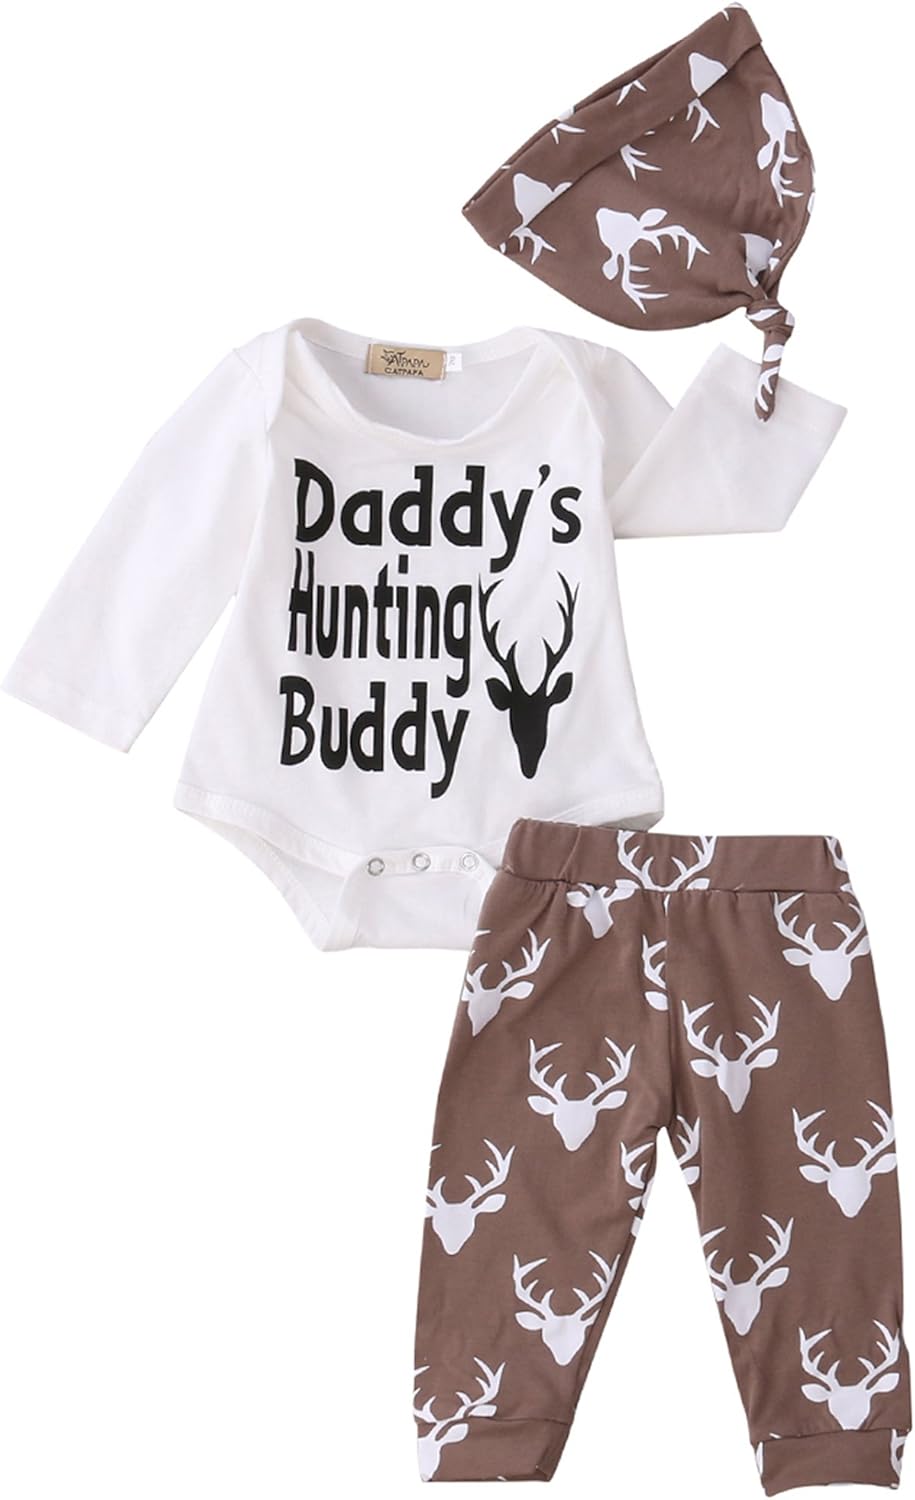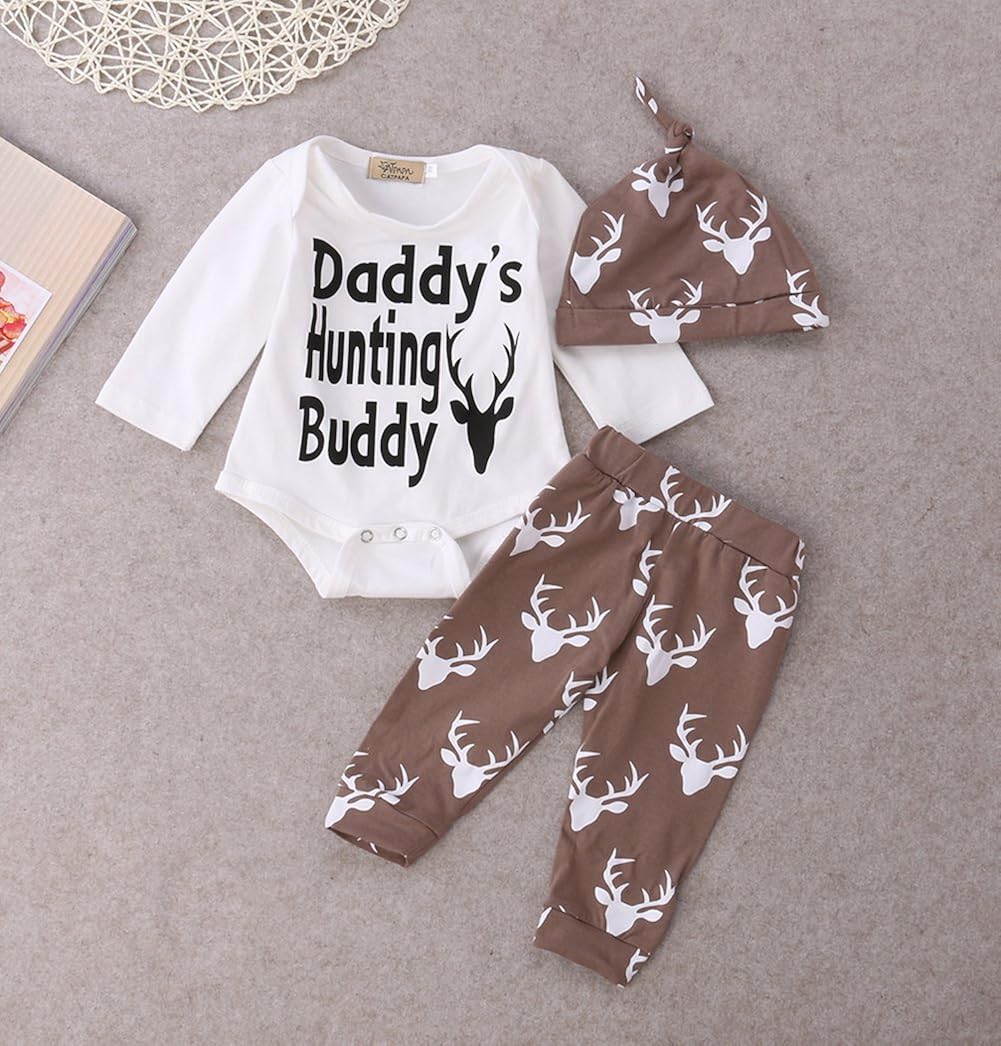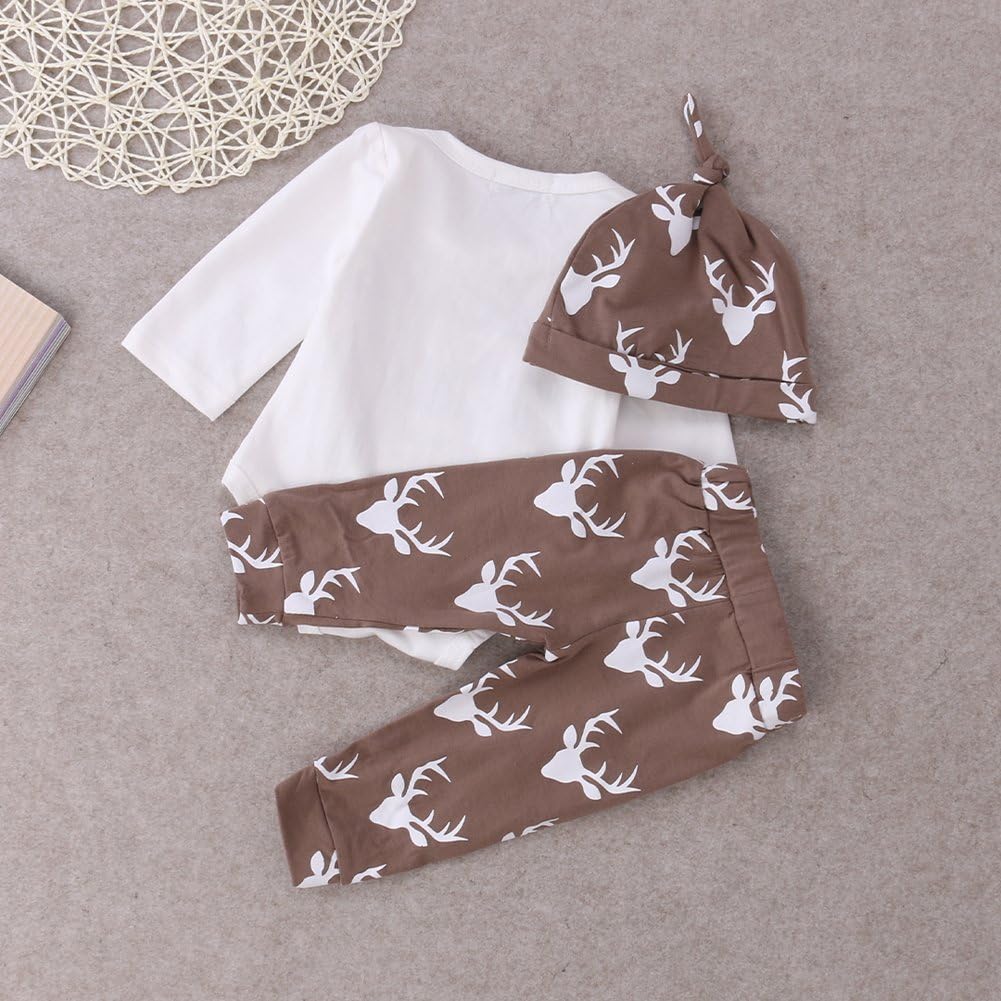
Lily.Pie Toddler Baby Boys Funny Bodysuits with Leggings and Hat 3pcs Outfit Clothes
Category: AMAZON FASHION
Size 70/ 0-3M: top length 36 CM, chest 48 CM, pants length 34 CM Size 80/ 3-6M: top length 38 CM, chest 50 CM, pants length 37 CM Size 90/ 6-12M: top length 40 CM, chest 52 CM, pants length 40 CM Size 100/ 12-18M: top length 42 CM, chest 54 CM, pants length 43 CM
Features: Snap closure | Hand Wash Only | Material: Cotton | 4 size , for baby boys 0--18 months | Daddy 's hunting buddy,super cute | Soft and comfortable, breathable feeling | Occasion: baby shower gift , playing, sleeping,casual wearing,photography